Martinus Tels

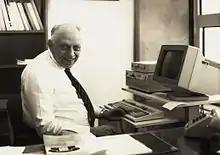
Prof.ir. Martinus Tels, at his desk in the office of the rector magnificus."Courtesy of the Eindhoven University of Technology archives."

Martinus (Tinus) Tels (16 August 1926 in Rotterdam – 2 January 2008 in Veldhoven) was a Dutch physicist and chemical engineer. He was a professor of chemical engineering, dean of the department of chemical engineering and the ninth rector magnificus of the Eindhoven University of Technology.